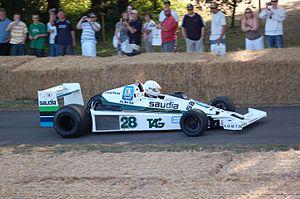
La Williams FW06 est la monoplace de Formule 1 engagée par l'écurie Williams F1 Team lors de la saison 1978 de Formule 1 ainsi que pour les quatre premiers Grands Prix de la saison 1979 de Formule 1.